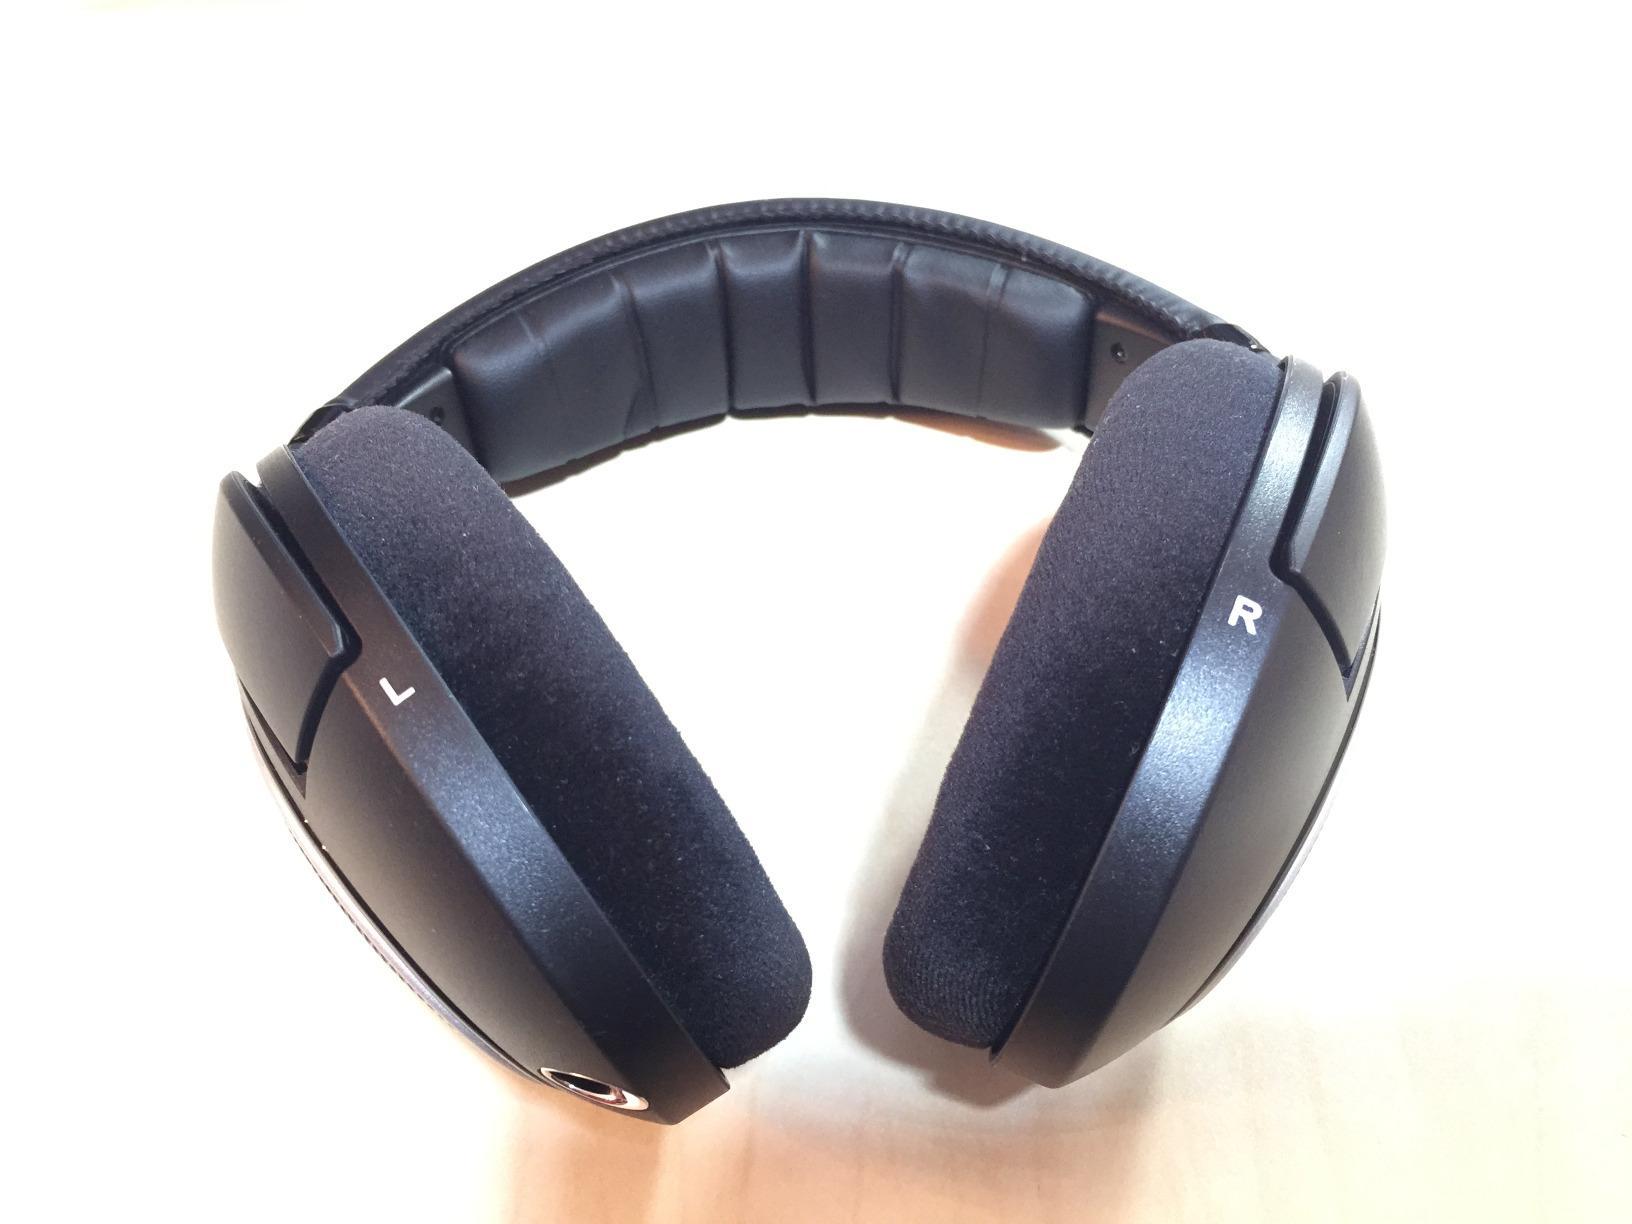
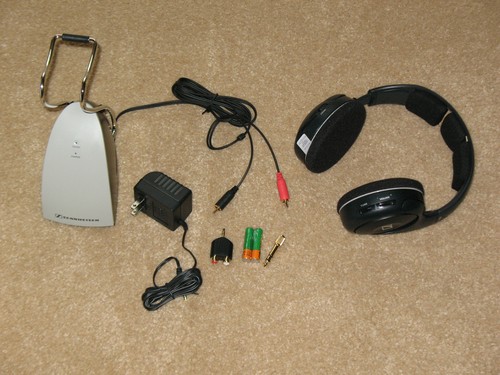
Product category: headphones
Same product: no